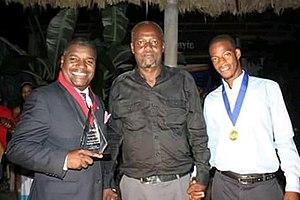
Dominique Batraville au milieu des deux lauréats du prix poésie créole qui porte son nom en 2015 à la ville de Jacmel
Editions Pulùcia, est une maison d’édition créée en avril 2007 à Jacmel par Pierre Paul Ancion.